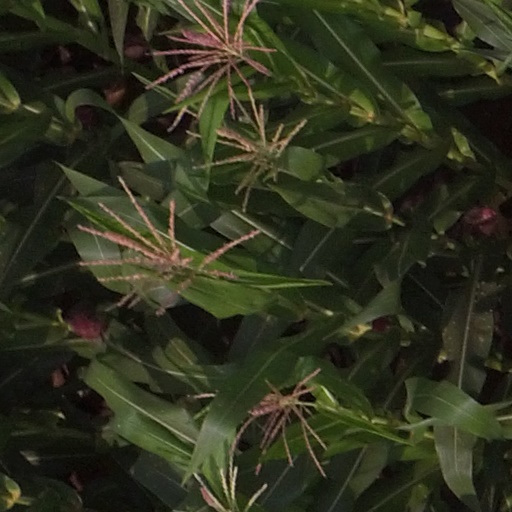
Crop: maize; corn